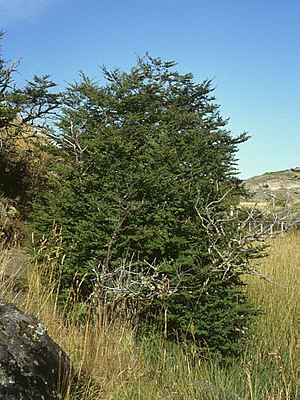
Antarktisk sydbøg / Galleri
Vækstform.
Antarktisk Sydbøg (Nothofagus antarctica): Naturligt voksested i den chilenske nationalpark, Torres del Paine, nær Posada Río Serrano
Antarktisk sydbøg - på mapudungu: Ñire - bliver i sit hjemland et stort, ligestammet skovtræ med en kuplet vækst. Herhjemme bliver det et lille træ med en uregelmæssig vækst. Der er ofte flere stammer, og grenene står næsten vandret ud med lidt opad bøjede spidser. Løvet dufter kraftigt og kanelagtigt.